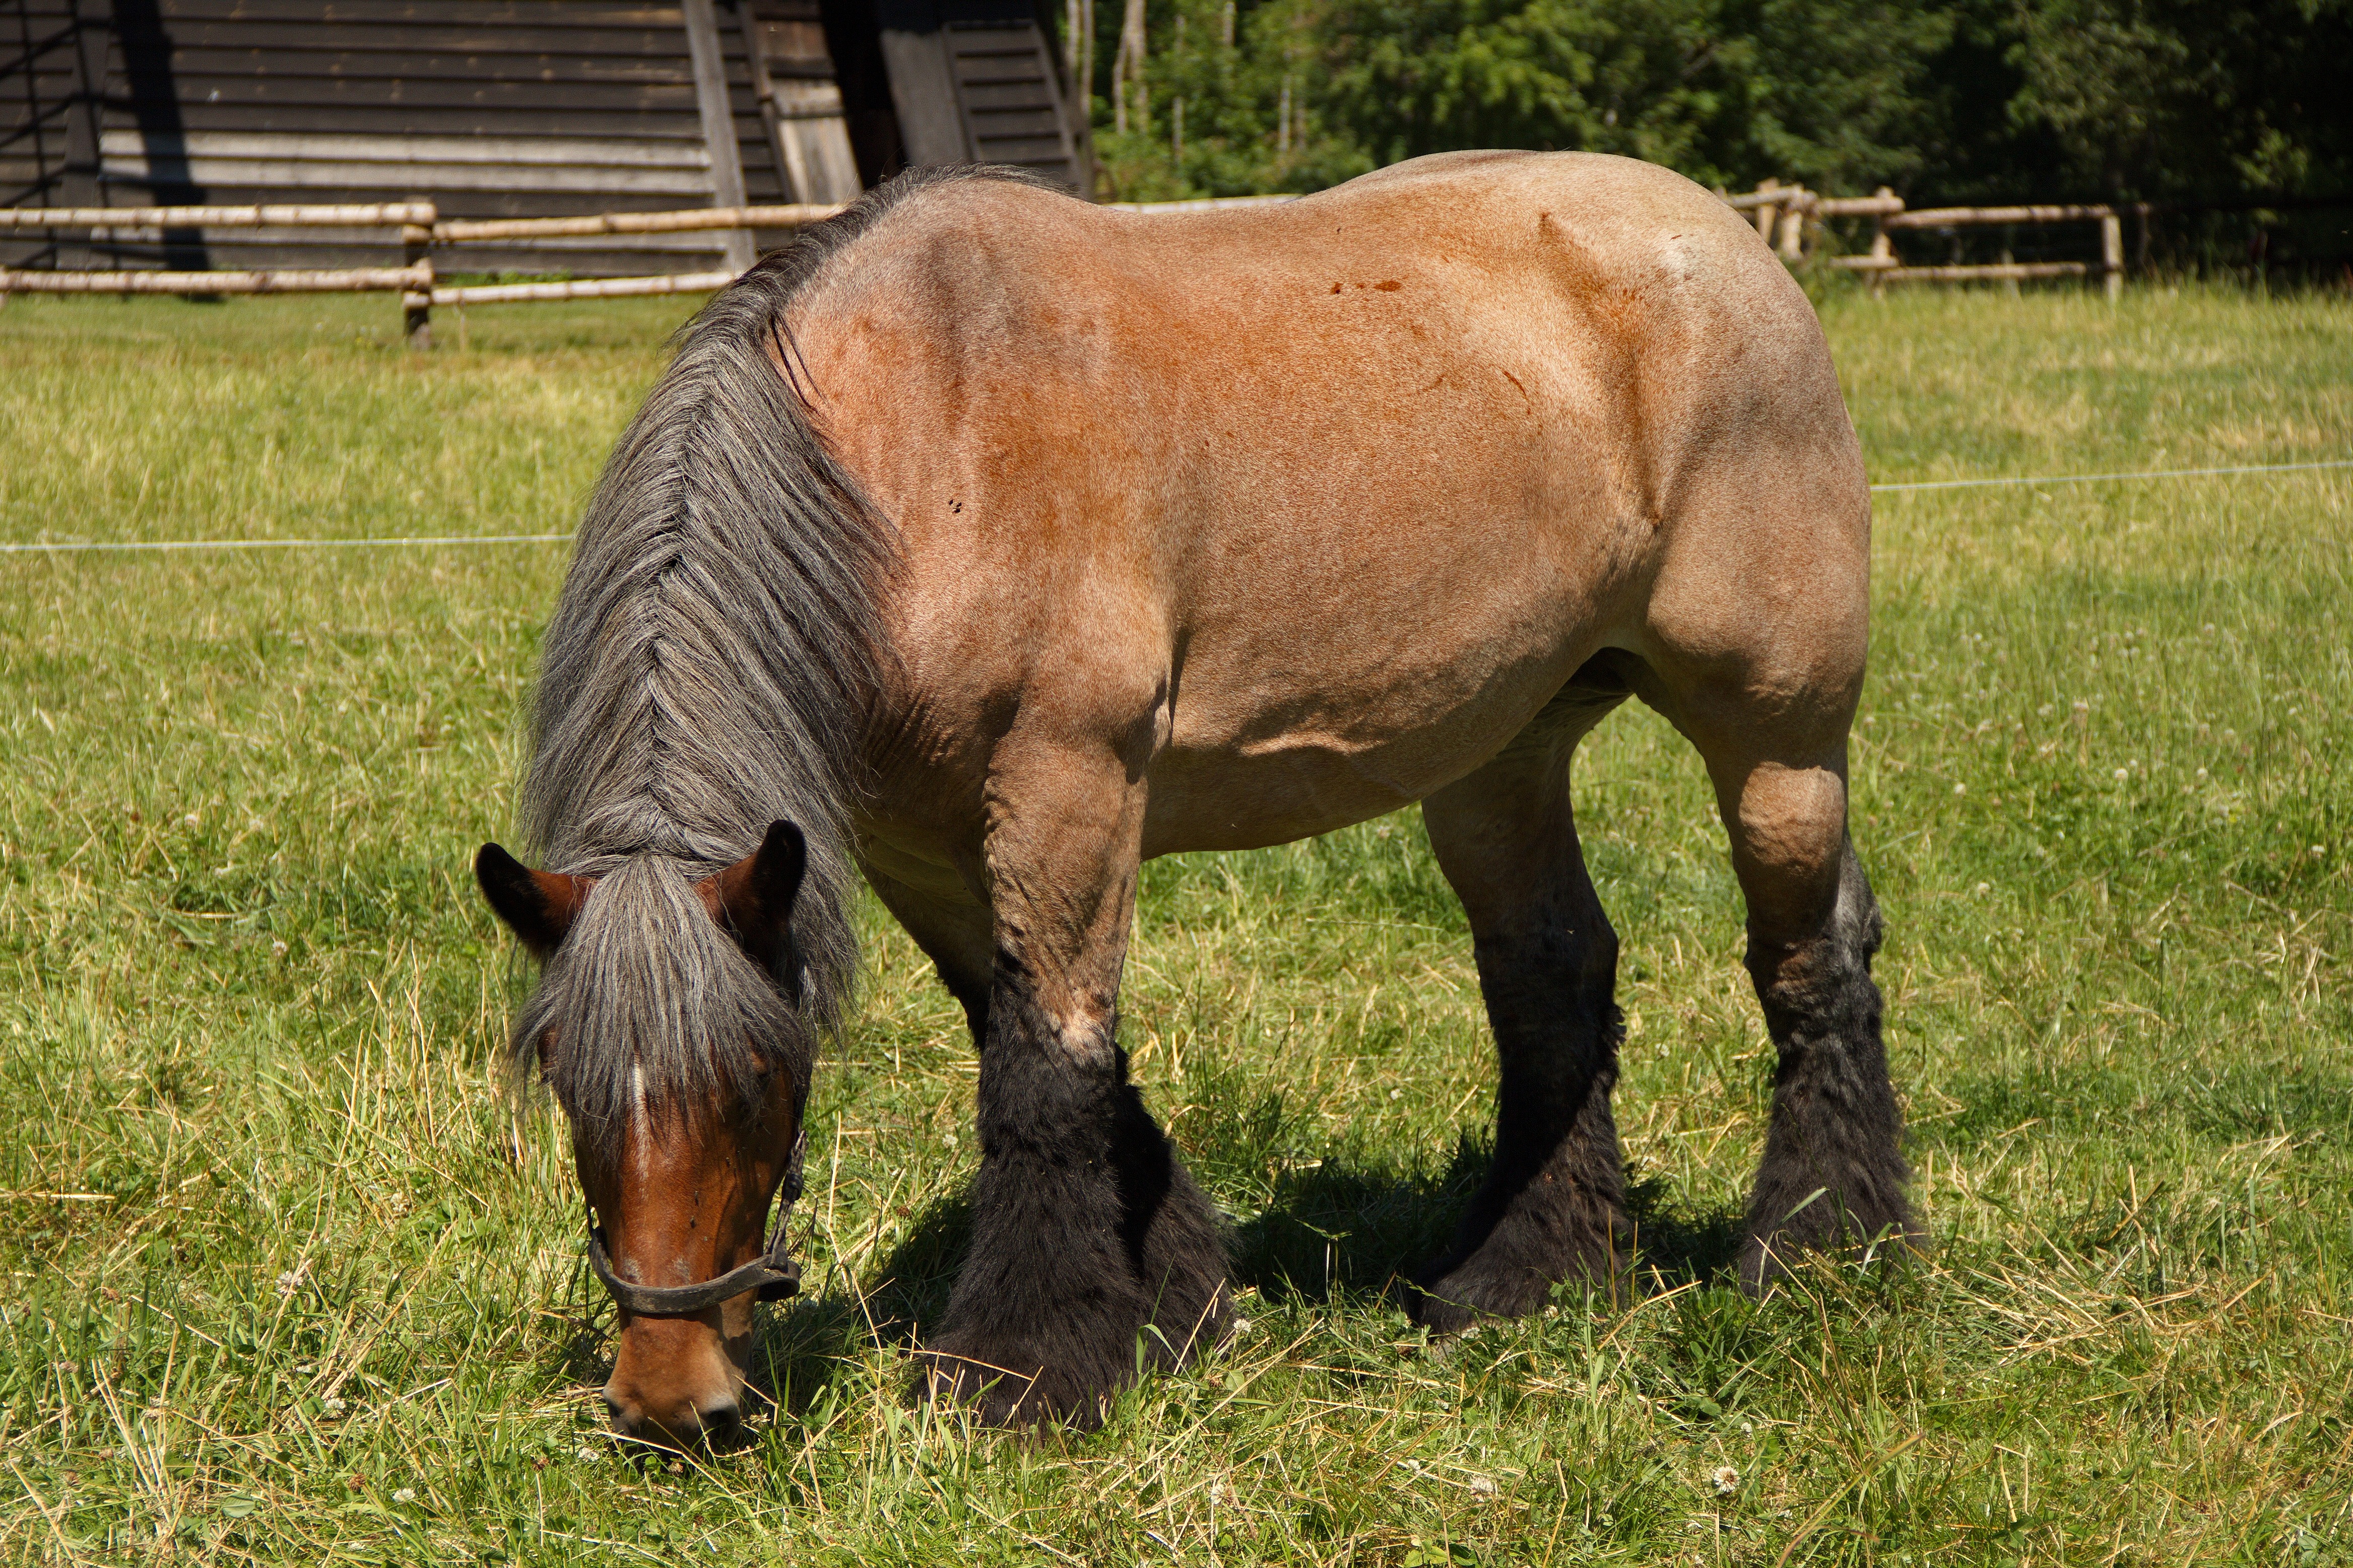
grass, outdoor, farm, meadow, prairie, animal, wildlife, rural, pasture, grazing, livestock, ranch, horse, mammal, stallion, mane, fauna, farmland, horses, grassland, vertebrate, mare, domestic, foal, domestic animals, farm animals, pack animal, the horse, horse like mammal, mustang horse, belgier